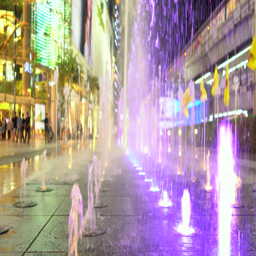
dancing fountains on the skyscraper , behind mass transportation system .